Forest Lawn Cemetery (Richmond, Virginia)

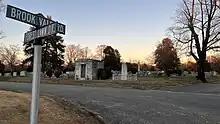
Forest Lawn Cemetery in Richmond, Virginia.

The cemetery was established in 1922. Previously it was the estate of John Carter and was known as Myrtle Grove Plantation. John Carter's grave and headstone and those of his relations living with him at Myrtle Grove are still intact among the newer headstones of Forest Lawn. Also, many of the street names within Forest Lawn include references to this origin, including Carter Lane and Myrtle Grove Lane.